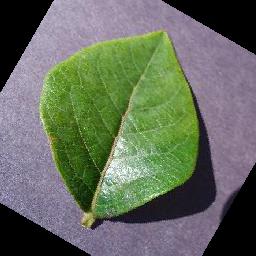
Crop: blueberry
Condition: healthy